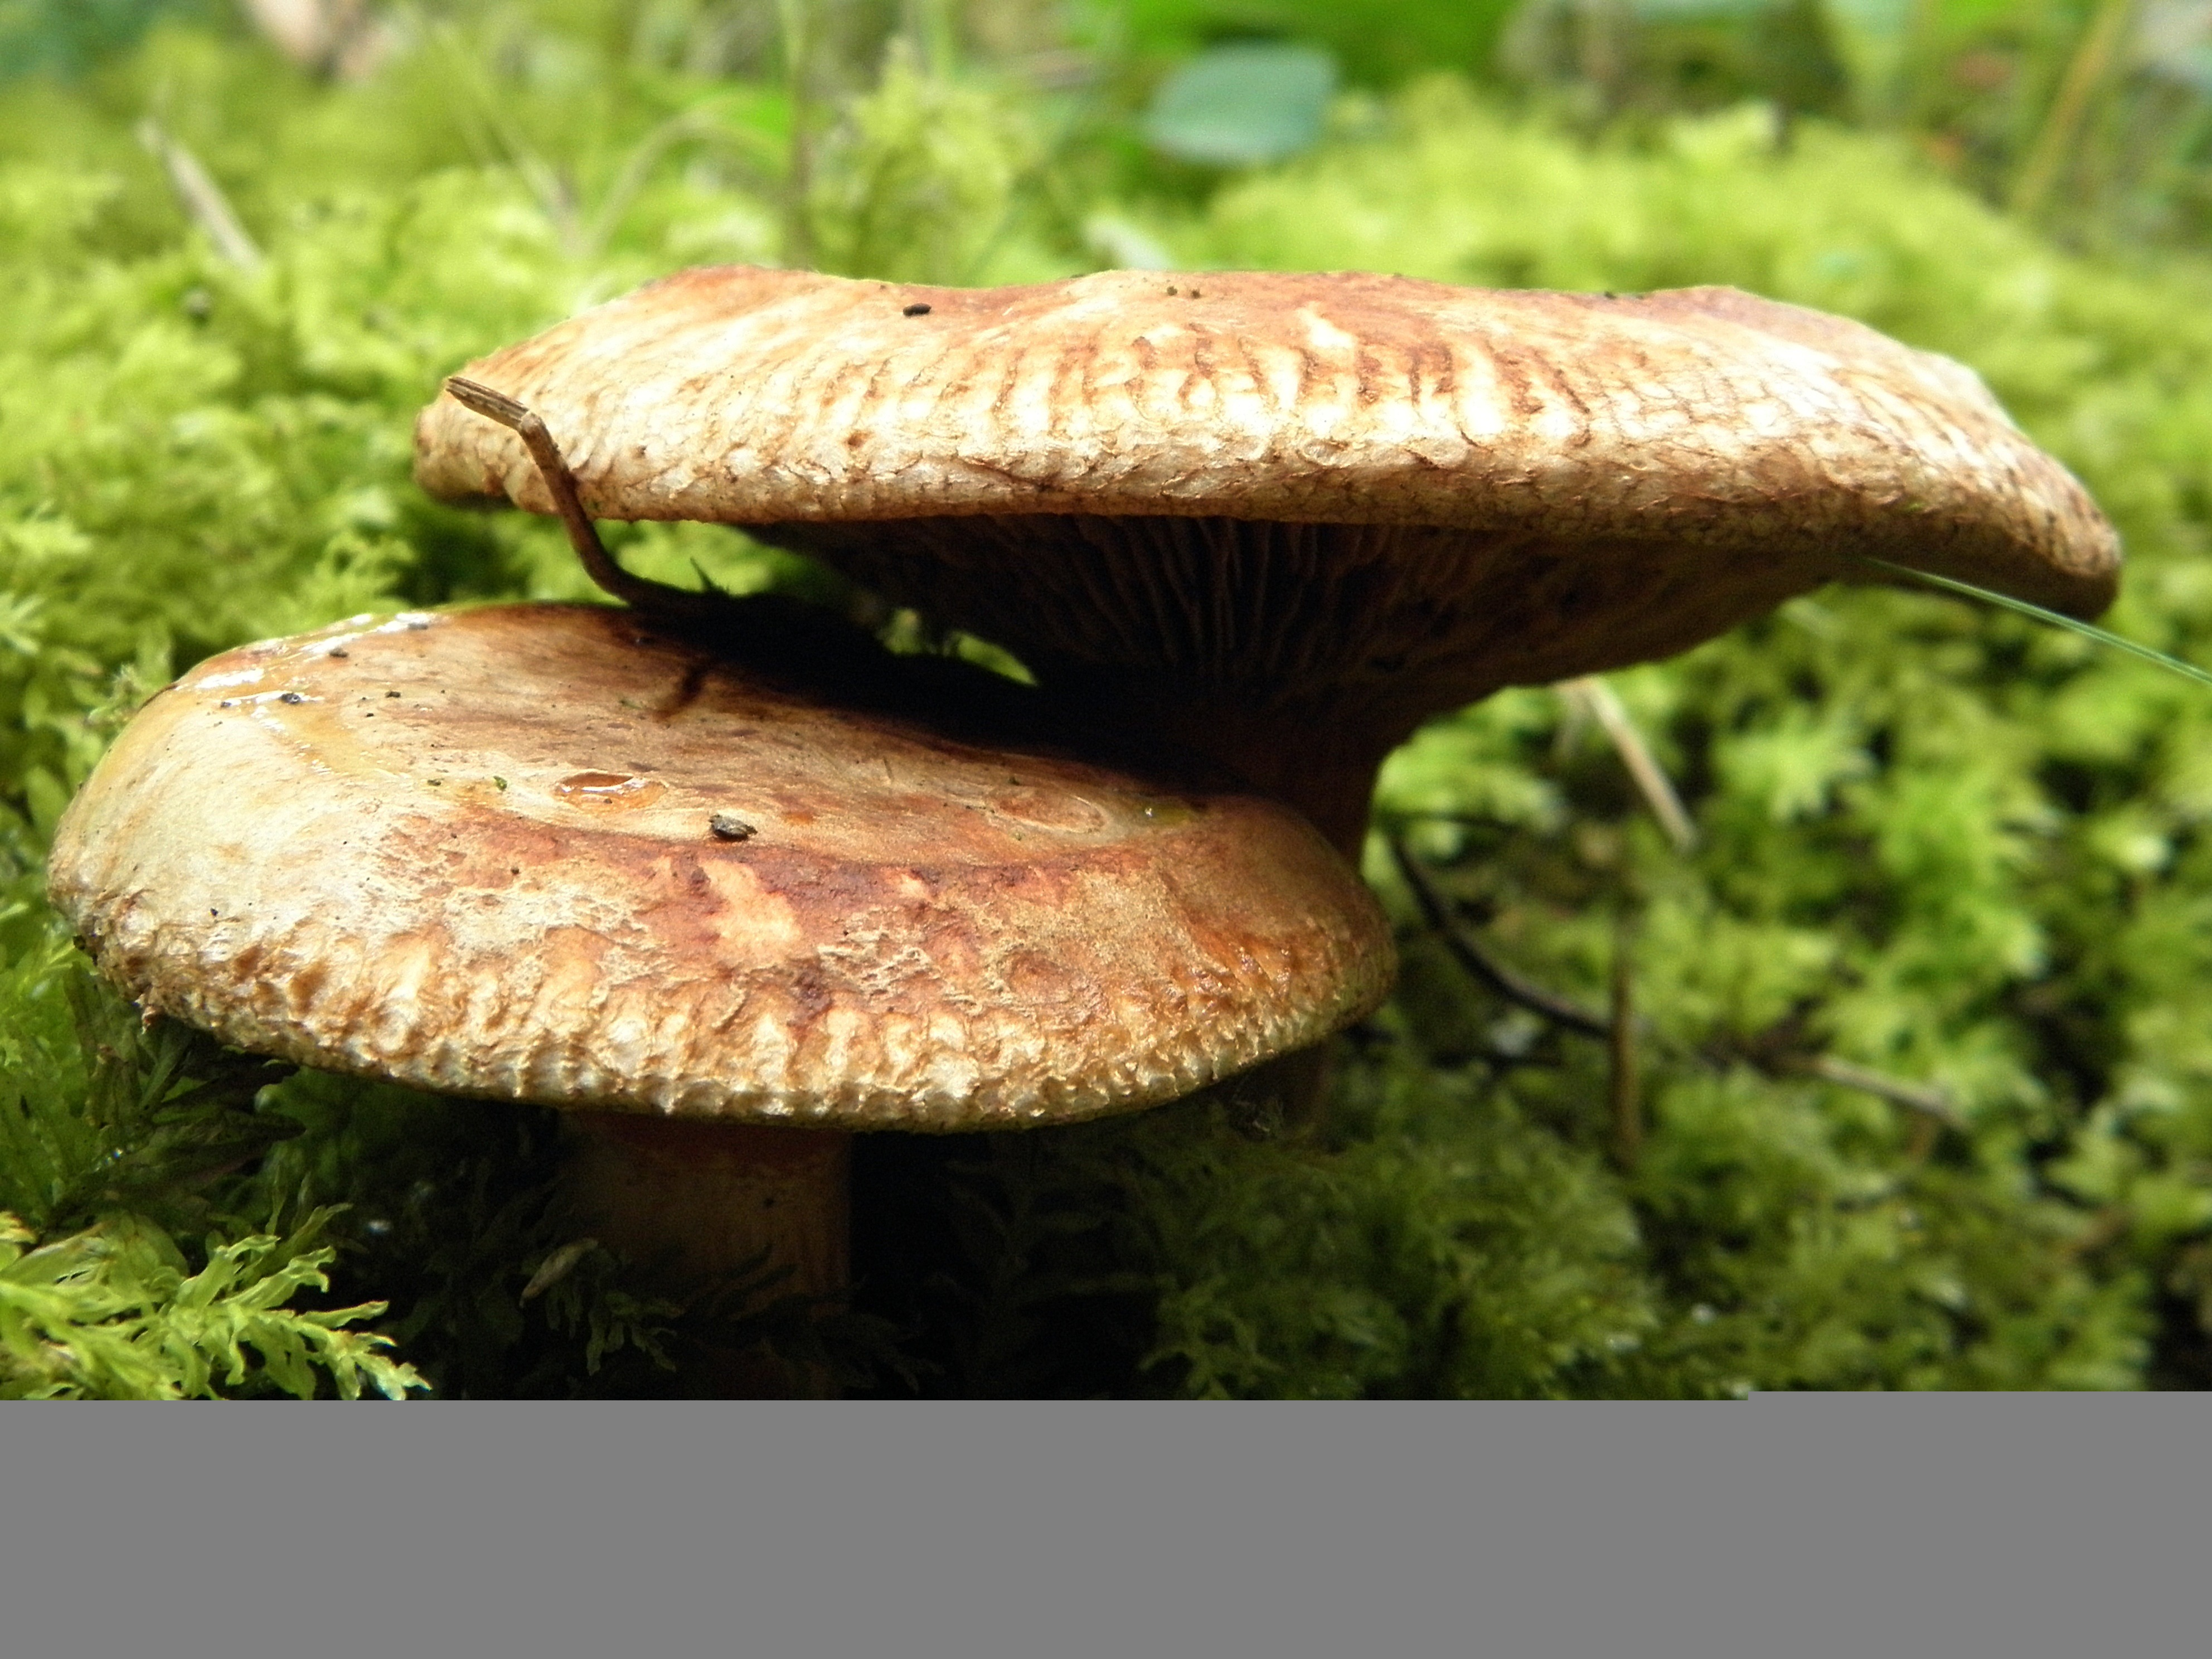
nature, food, mushroom, season, fauna, fungus, mushrooms, bolete, agaricus, matsutake, oyster mushroom, recipes, edible mushroom, medicinal mushroom, agaricaceae, penny bun